Indonesian martial arts

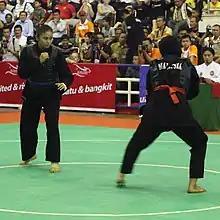
Pencak silat tournament in SEA Games XXVI.

Pencak silat is a compound of the two most commonly used words for martial arts in Indonesia. "Pencak" was the term used in central and east Java, while "silat" was used in Sumatra and Borneo. In modern usage, pencak and silat are seen as being two aspects of the same practice. Pencak is the essence of training, the outward aspect of the art. Silat is the internal essence of combat and self-defense, the true fighting application of the techniques. The earliest evidence of pencak silat is in 6th-century Riau from where it saw further development under Indian and Chinese influence in the Hindu-Buddhist kingdoms of Sumatra and Java. The art gradually spread throughout most of what is now Indonesia and reached its peak in the medieval Majapahit kingdom. Generalizations of silat techniques are difficult due to the diversity of systems. Any part of the body is used and subject to attack. Strikes, grabs, locks, and weapons are all incorporated. Training is often supplemented with internal methods of development such as meditation.